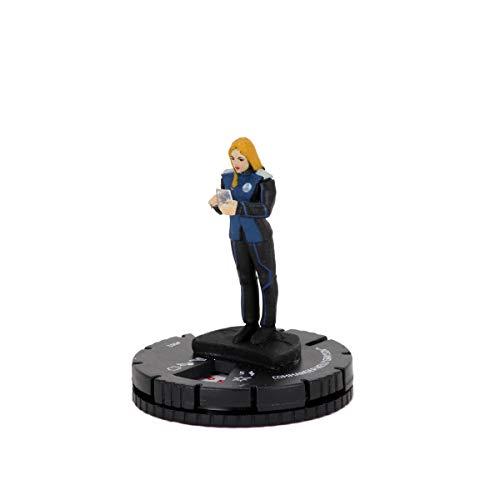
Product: WizKids The Orville Heroclix: 2-Player Starter Set
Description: Celebrate the Orville joining the heroclix family for the first time ever with the Orville heroclix: 2-player starter set.
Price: $29.75
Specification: ProductDimensions:6.5x3x10inches|ItemWeight:11.2ounces|ShippingWeight:11.2ounces(Viewshippingratesandpolicies)|ASIN:B07ZHQNDJC|Itemmodelnumber:73601|Manufacturerrecommendedage:14yearsandup